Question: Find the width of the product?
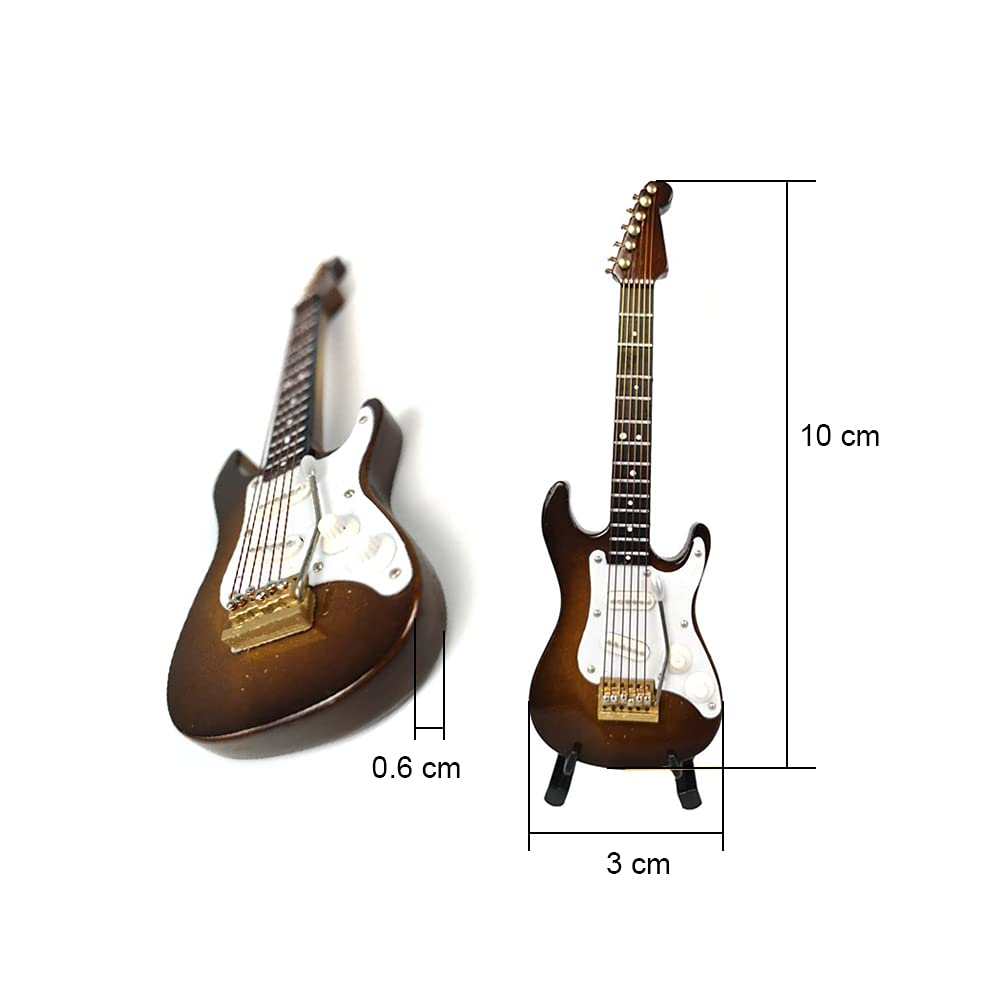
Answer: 3.0 centimetre